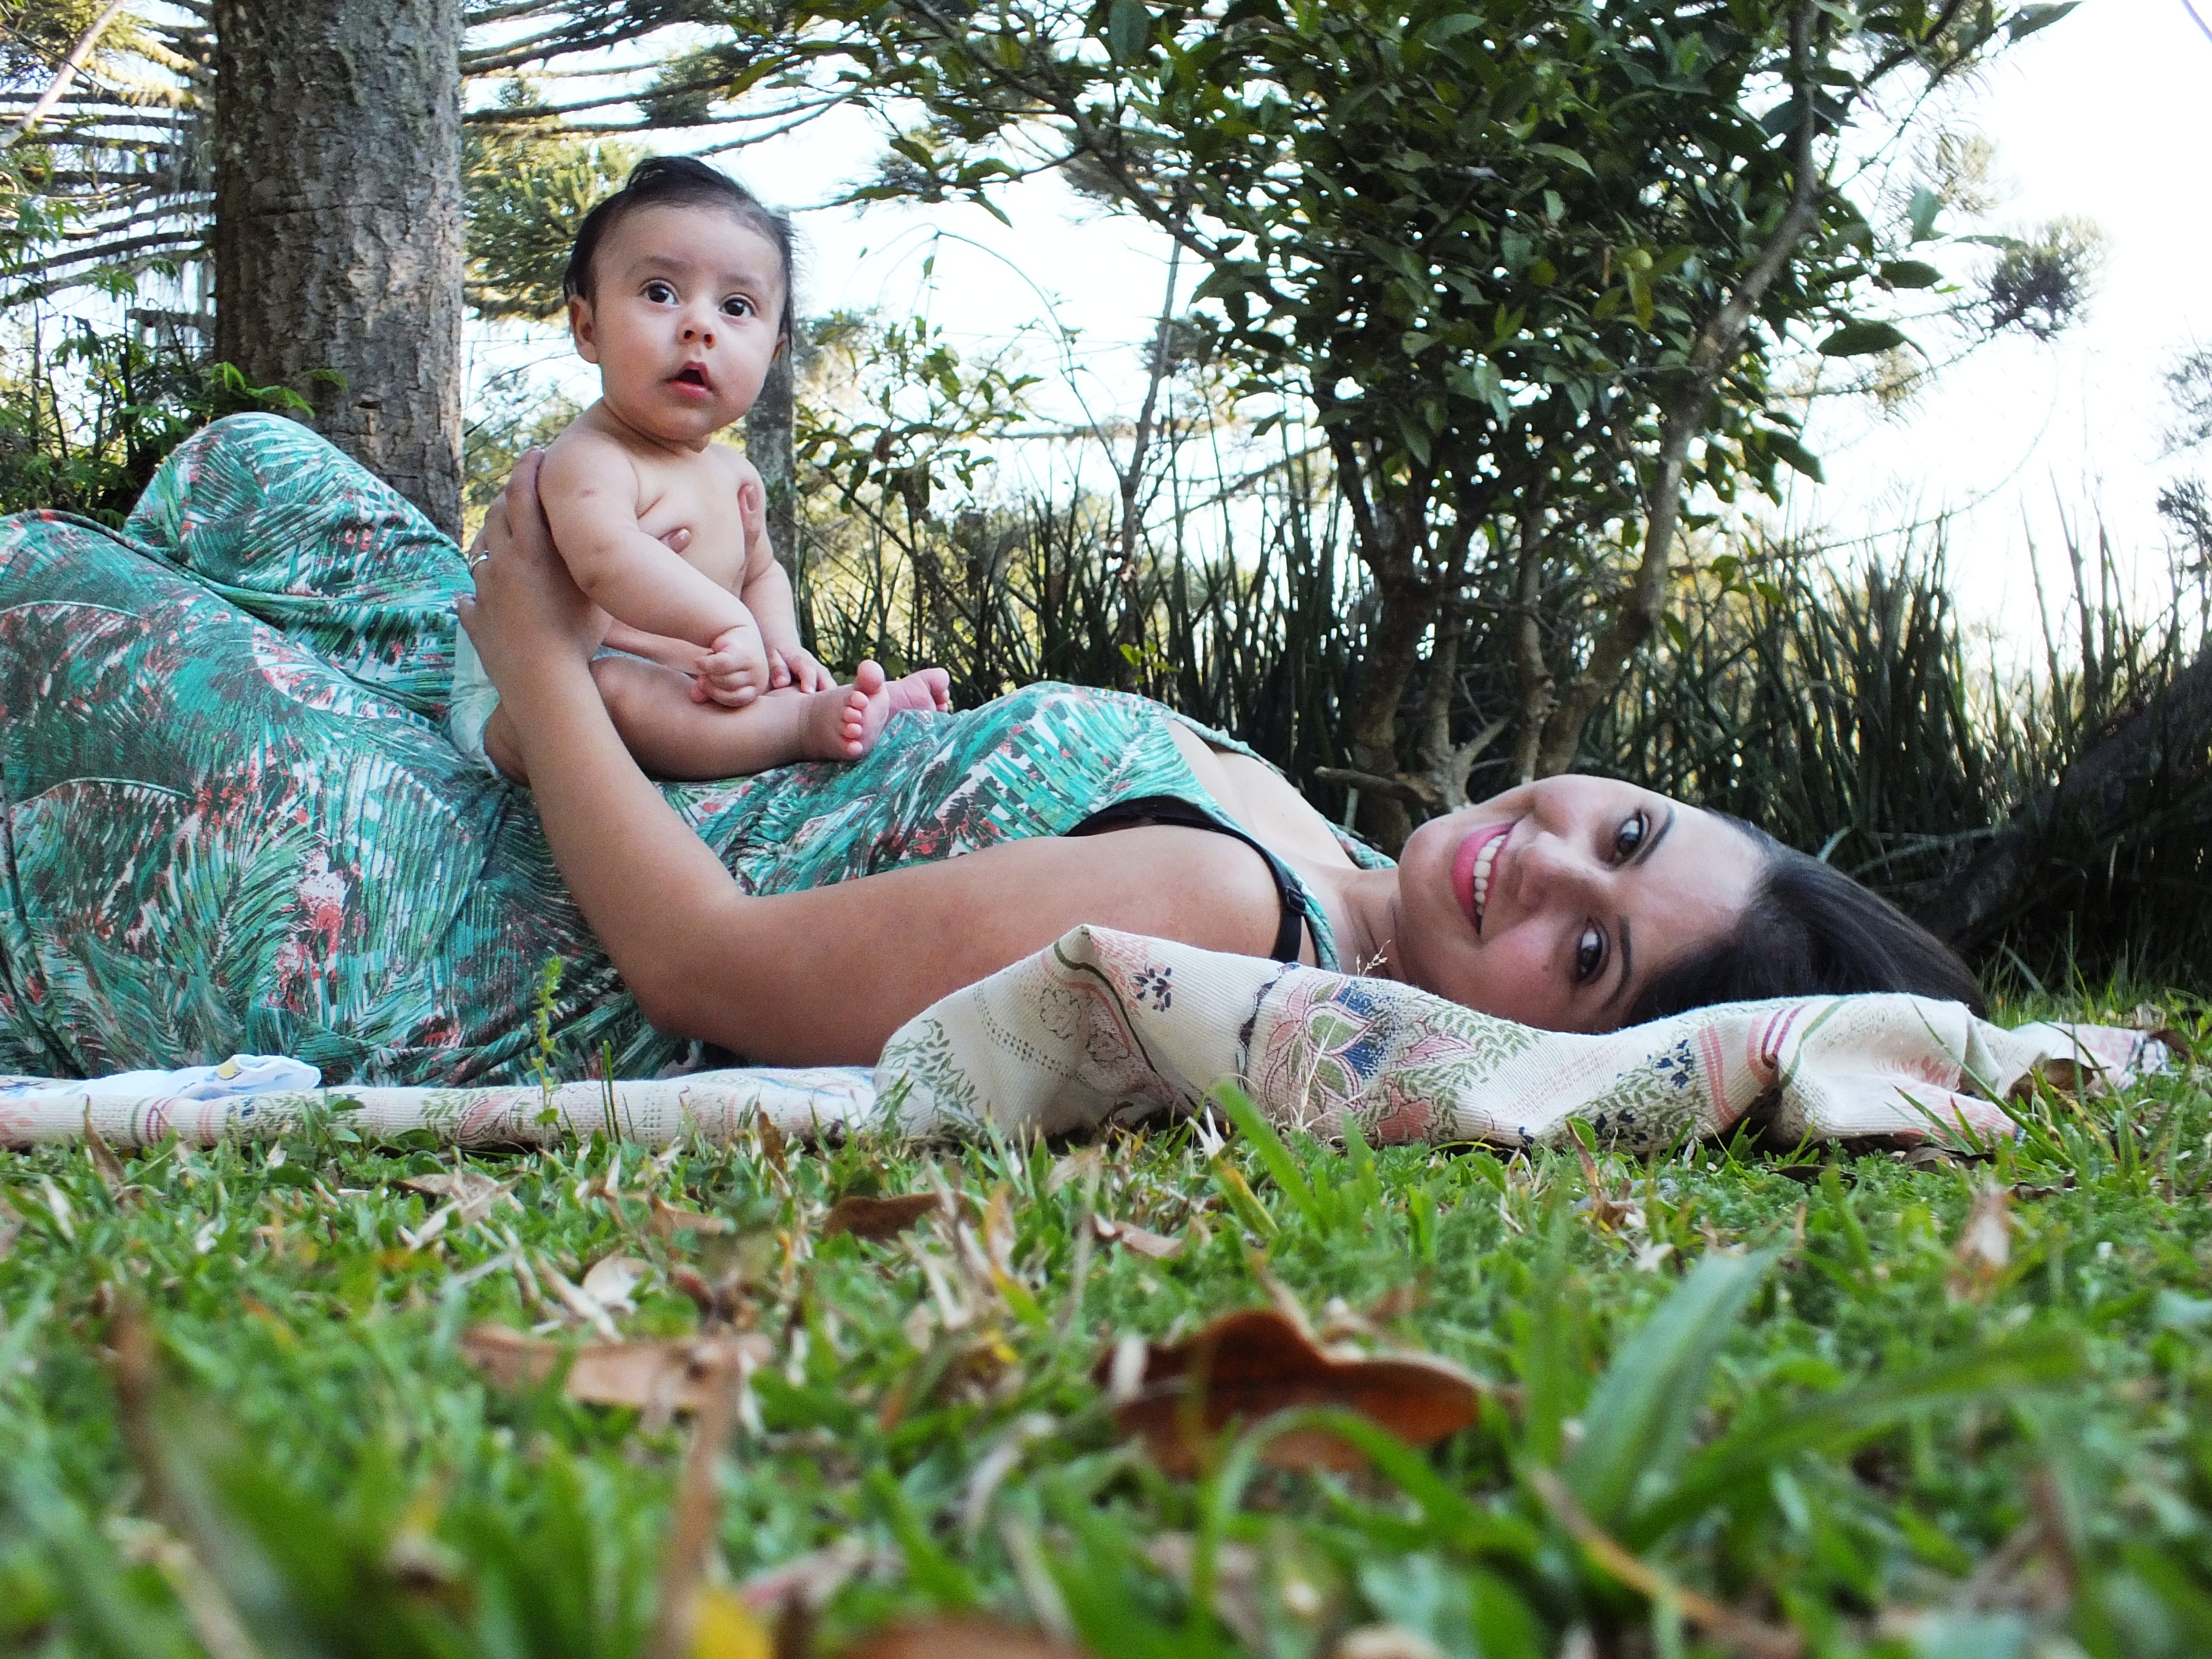
forest, grass, person, people, girl, lawn, photography, vacation, love, jungle, kiss, child, mom, newborn, funny, childish, parents, photo shoot, bebe, portrait photography, human positions